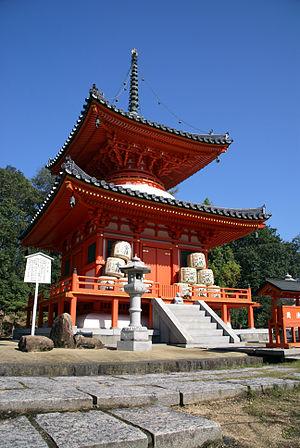
Un tahōtō est une forme de pagode japonaise trouvée principalement dans les temples bouddhistes des écoles Shingon et Tendai du bouddhisme Vajrayana. Cette forme est unique parmi les pagodes car elle comprend un nombre pair d'étages. Le second étage a une balustrade et semble habitable mais est néanmoins inaccessible et n'offre aucun espace utile. Son nom renvoie à Prabhutaratna, représenté assis dans une « pagode ornée de nombreux bijoux » dans le onzième chapitre du Sūtra du Lotus. Avec une partie inférieure carrée et une partie supérieure cylindrique, un toit « en jupe » mokoshi, un toit pyramidal et un épi de faîtage, le tahōtō ou le plus grand daitō est un des shichidō garan d'un temple Shingon. Après l'époque de Heian, la construction des pagodes décline en général et les nouveaux tahōtō se font rares. Six exemples, dont celui de Ishiyama-dera est le plus ancien, ont été désignés Trésor national.